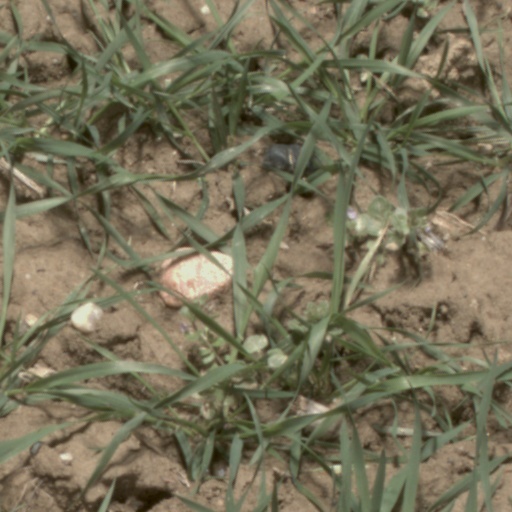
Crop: wheat